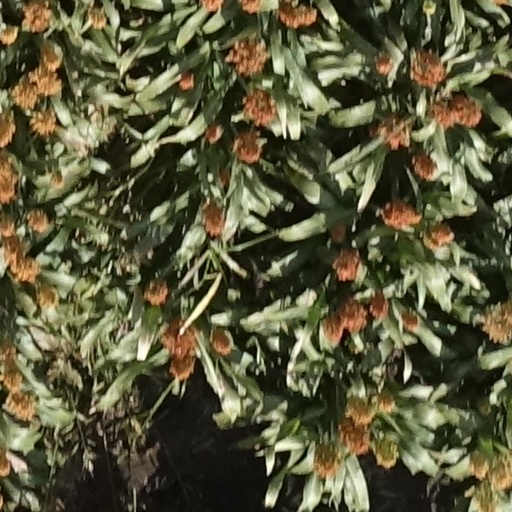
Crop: sorghum